Ibon Navarro

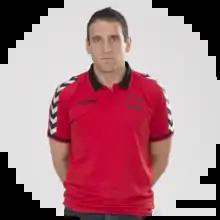

Ibon Navarro Pérez de Albéniz (born April 30, 1976) is a Spanish basketball coach who is currently in charge of Unicaja of the Spanish Liga ACB.